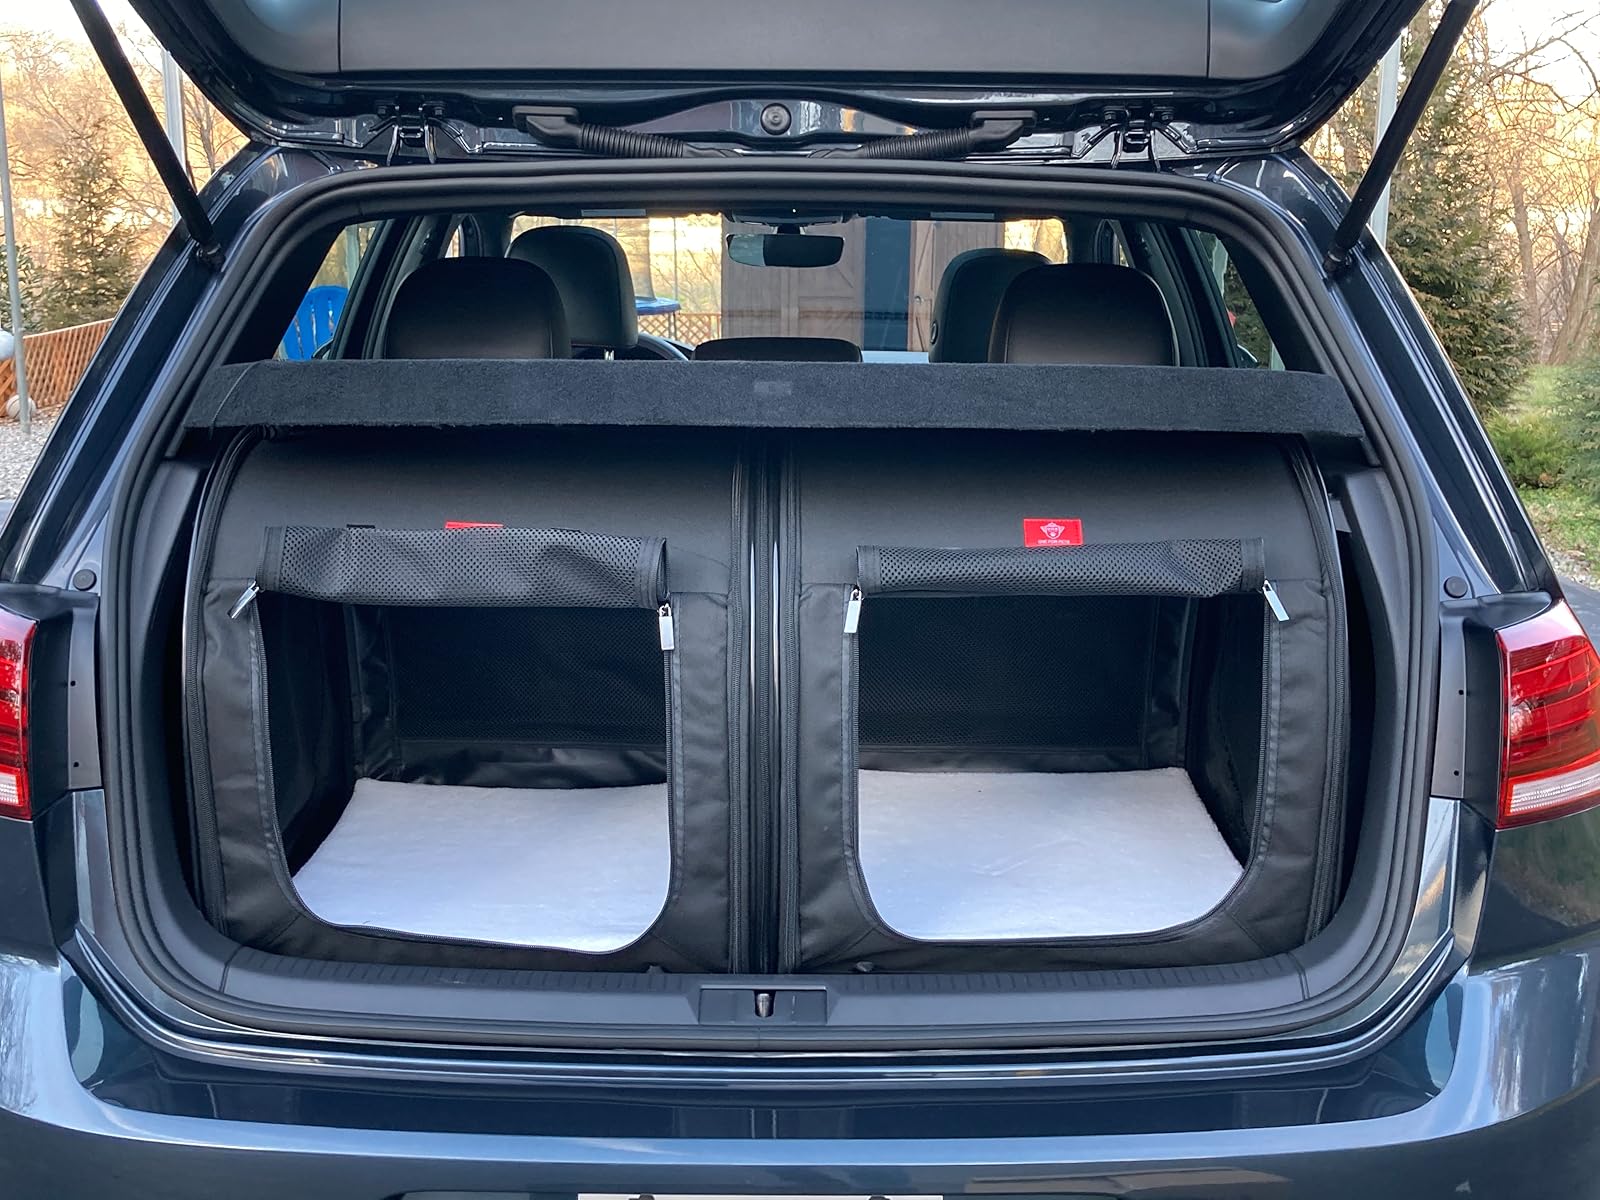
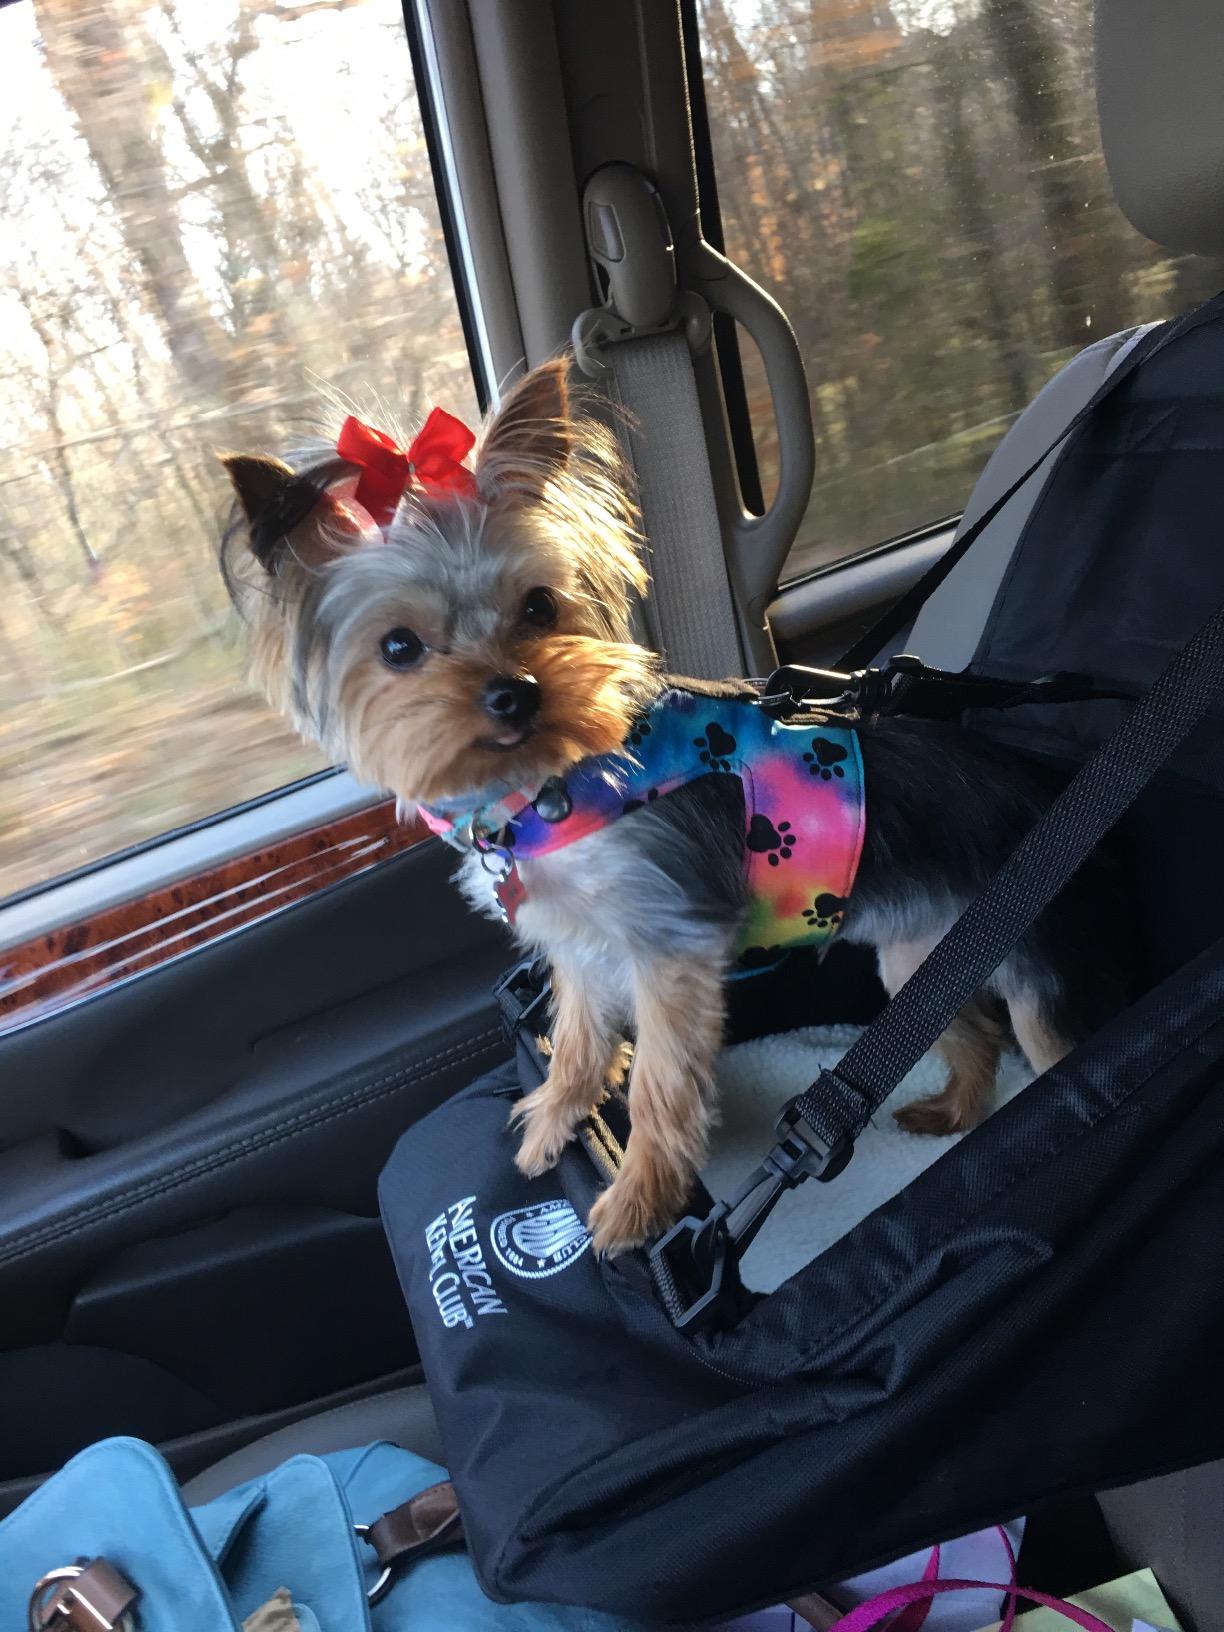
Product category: items_kennel
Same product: no